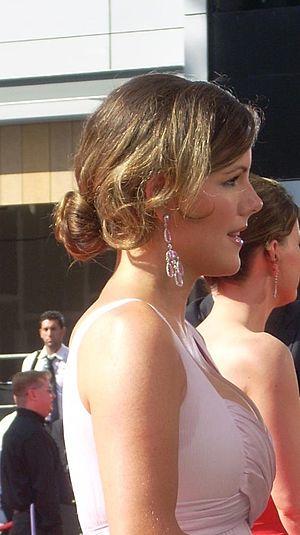
Kathleen Robertson est une actrice, productrice et scénariste canadienne, née le 8 juillet 1973 à Hamilton.